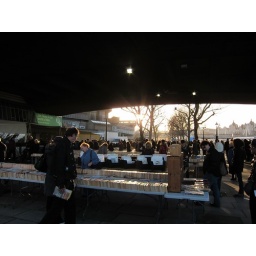
Cool book sale from a collective of sellers under a bridge extending over the river Thames.